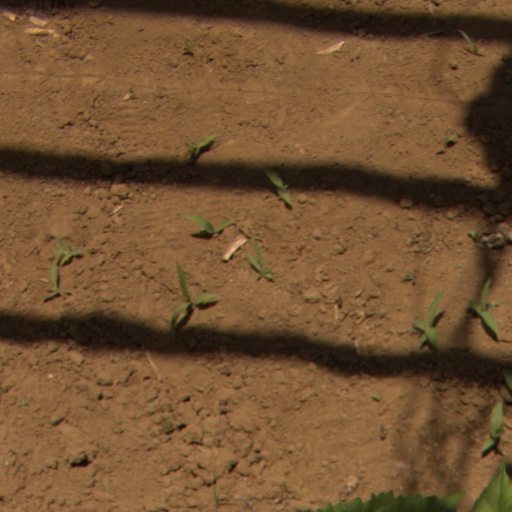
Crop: Jerusalem artichoke